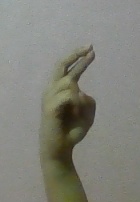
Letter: zay